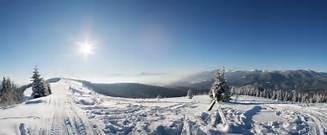
Weather: sun or clear